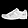
Label: Sneaker